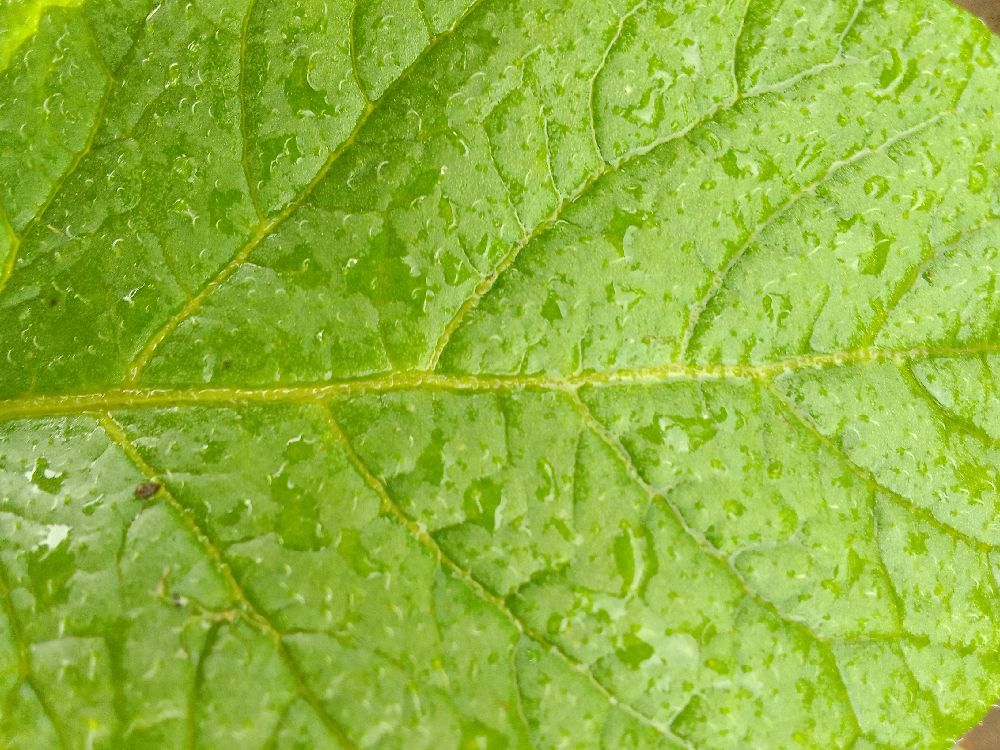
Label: Healthy